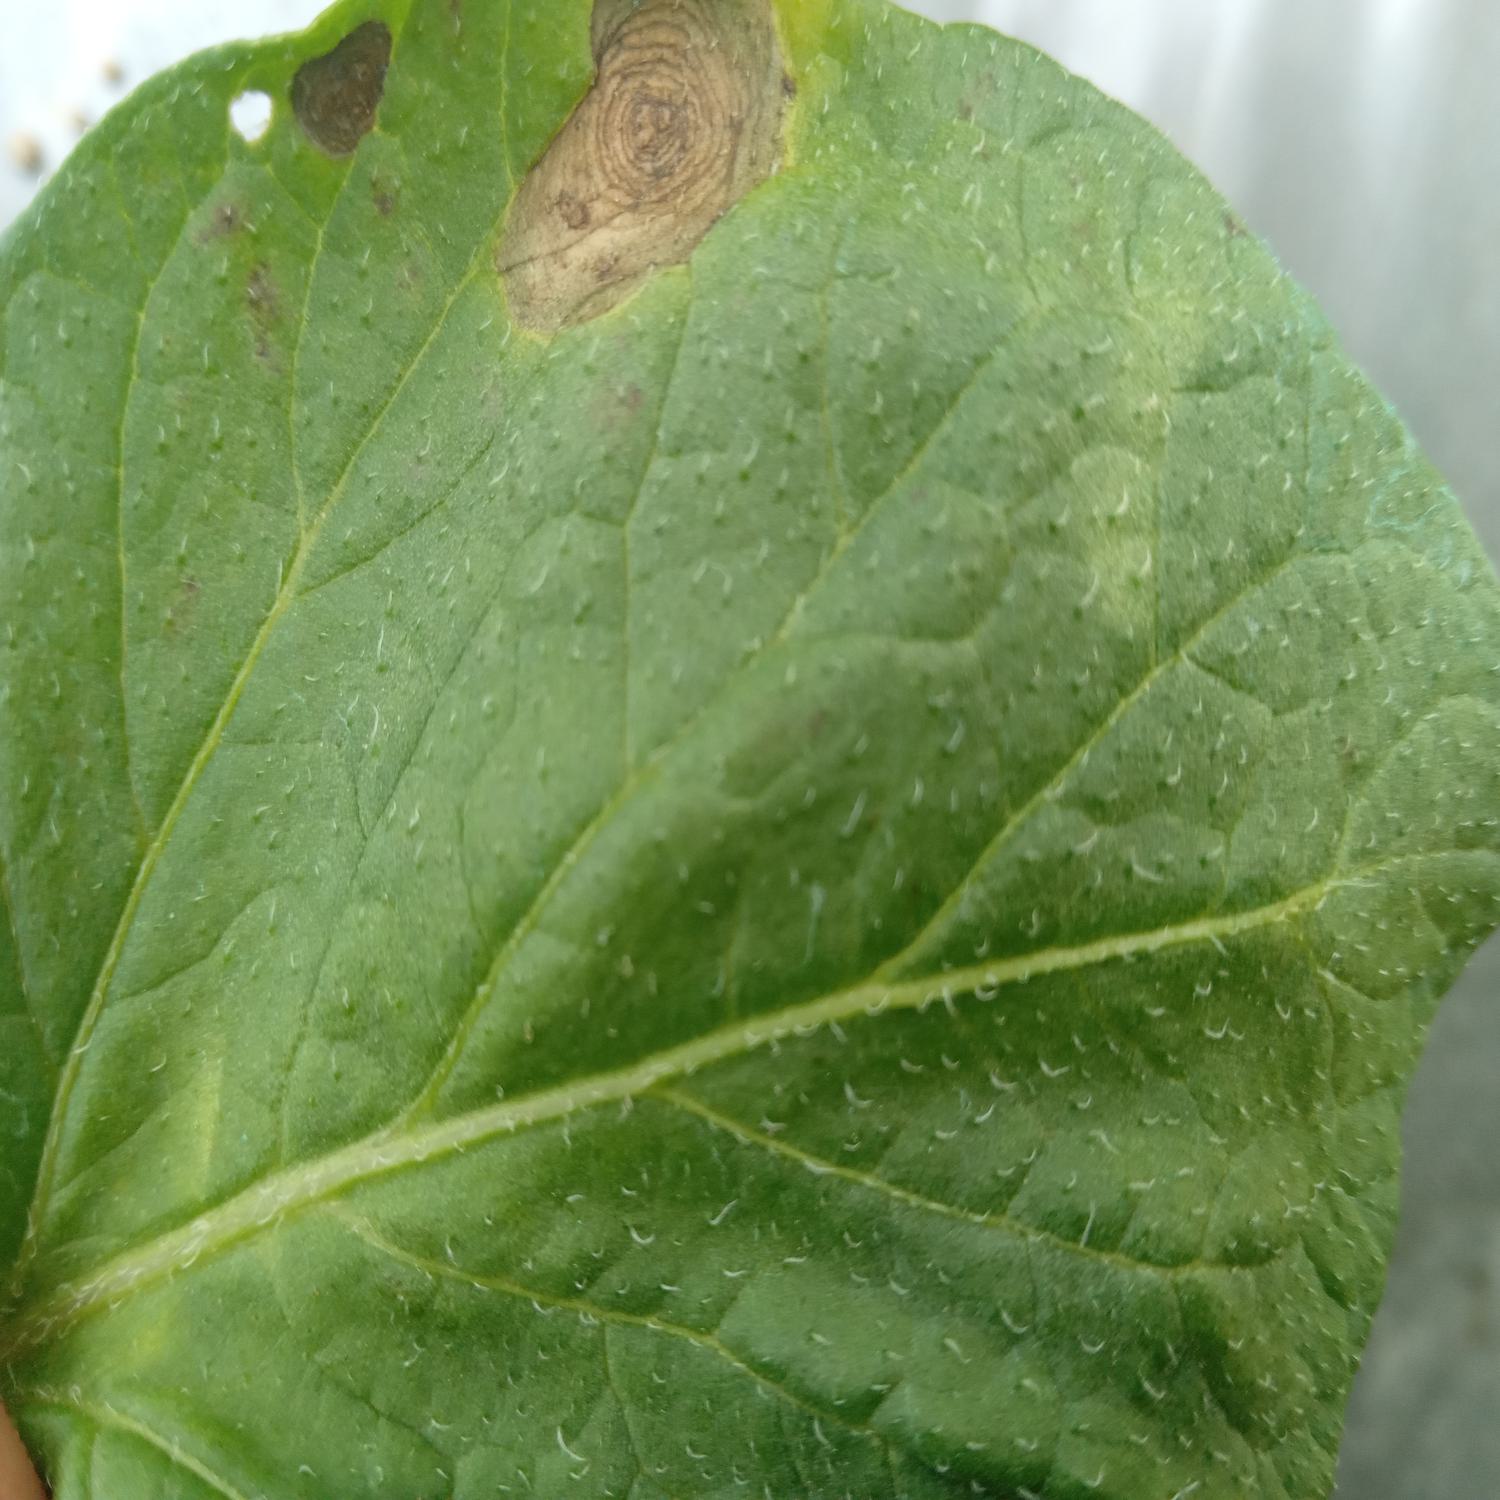
Label: Fungi